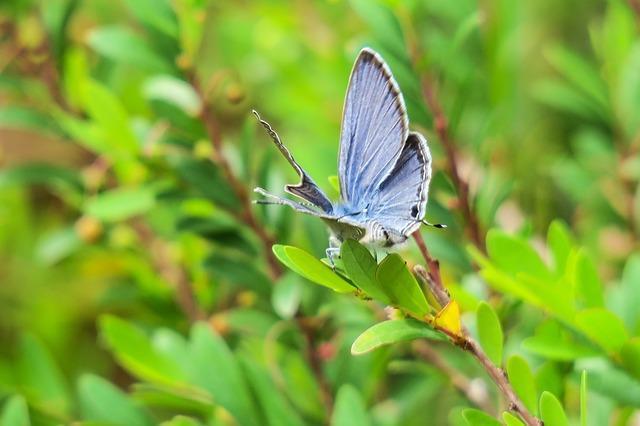
butterfly